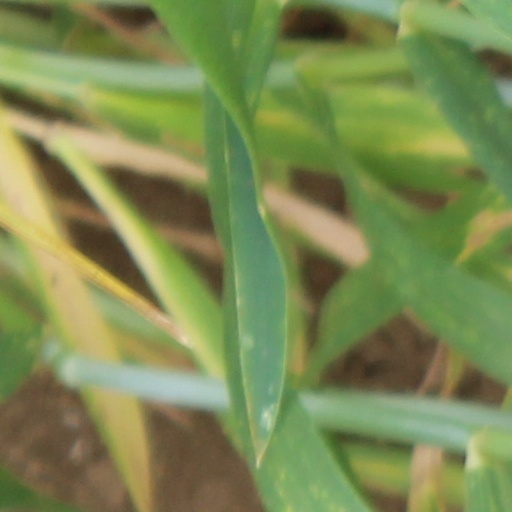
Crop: wheat